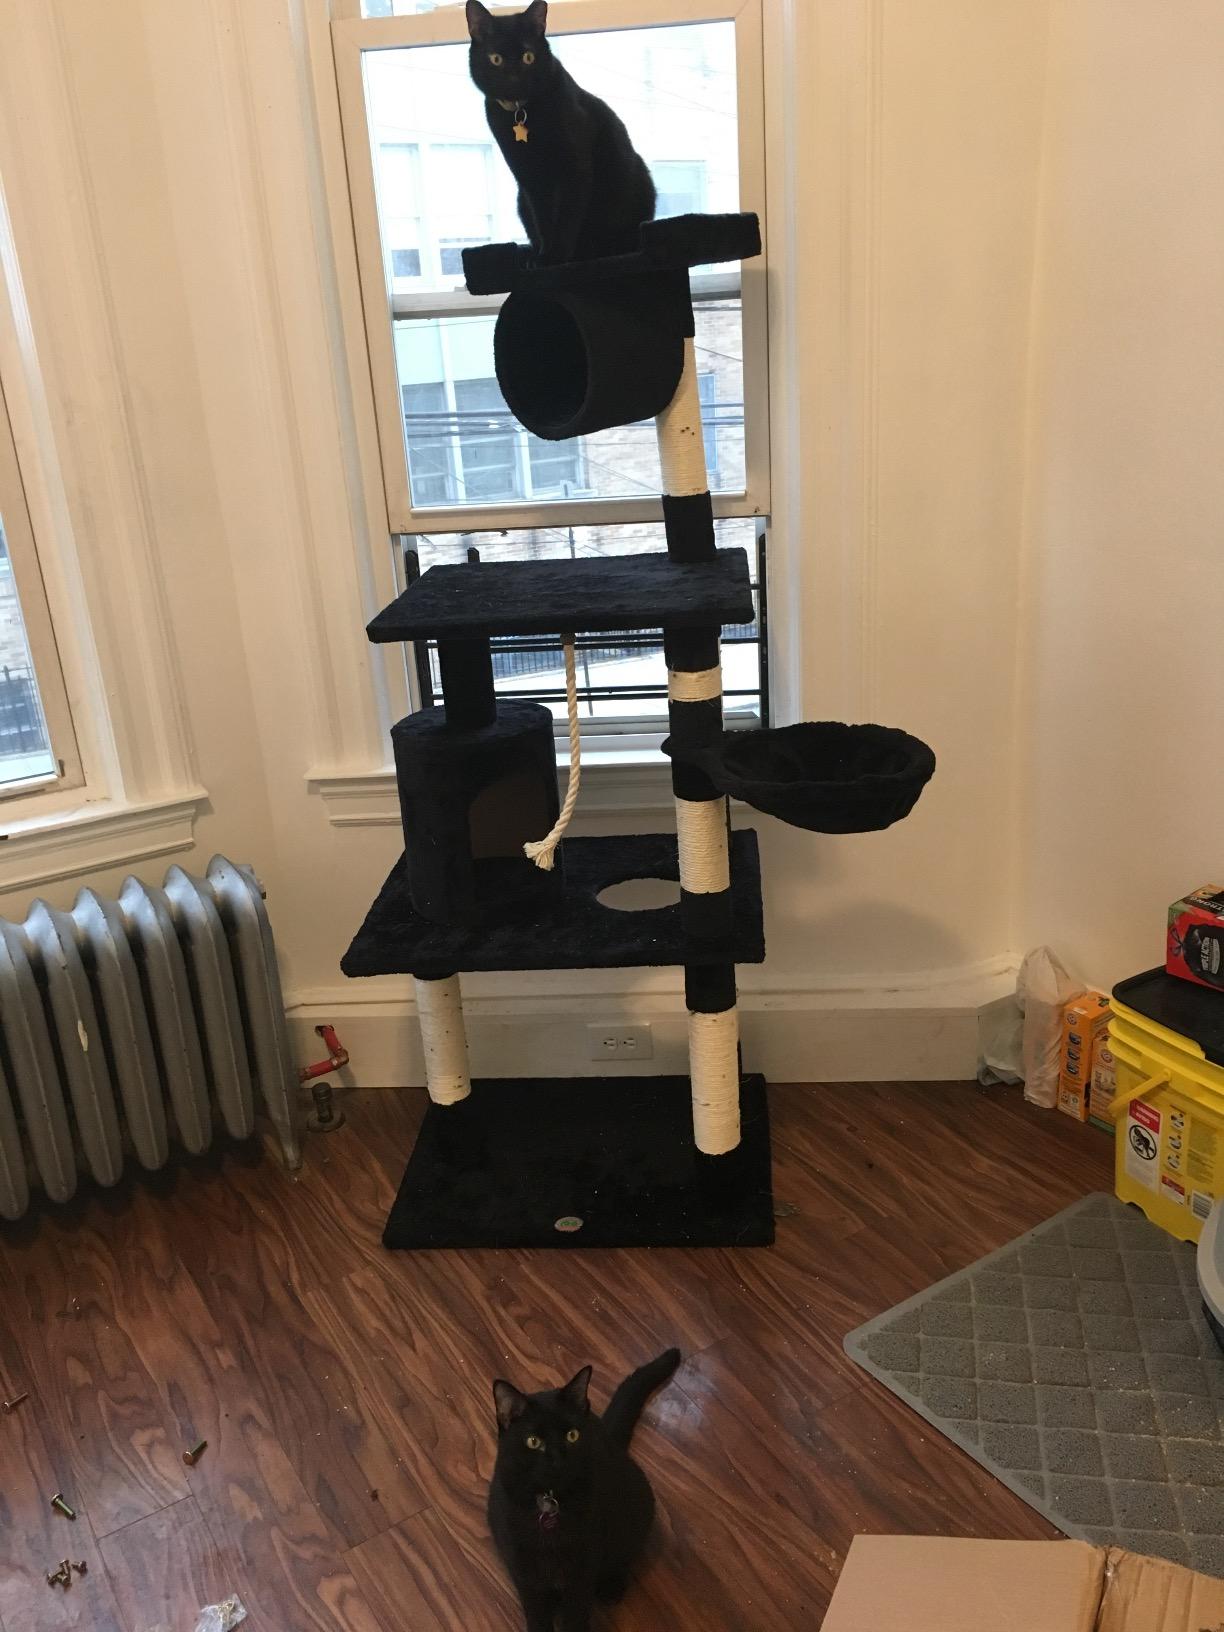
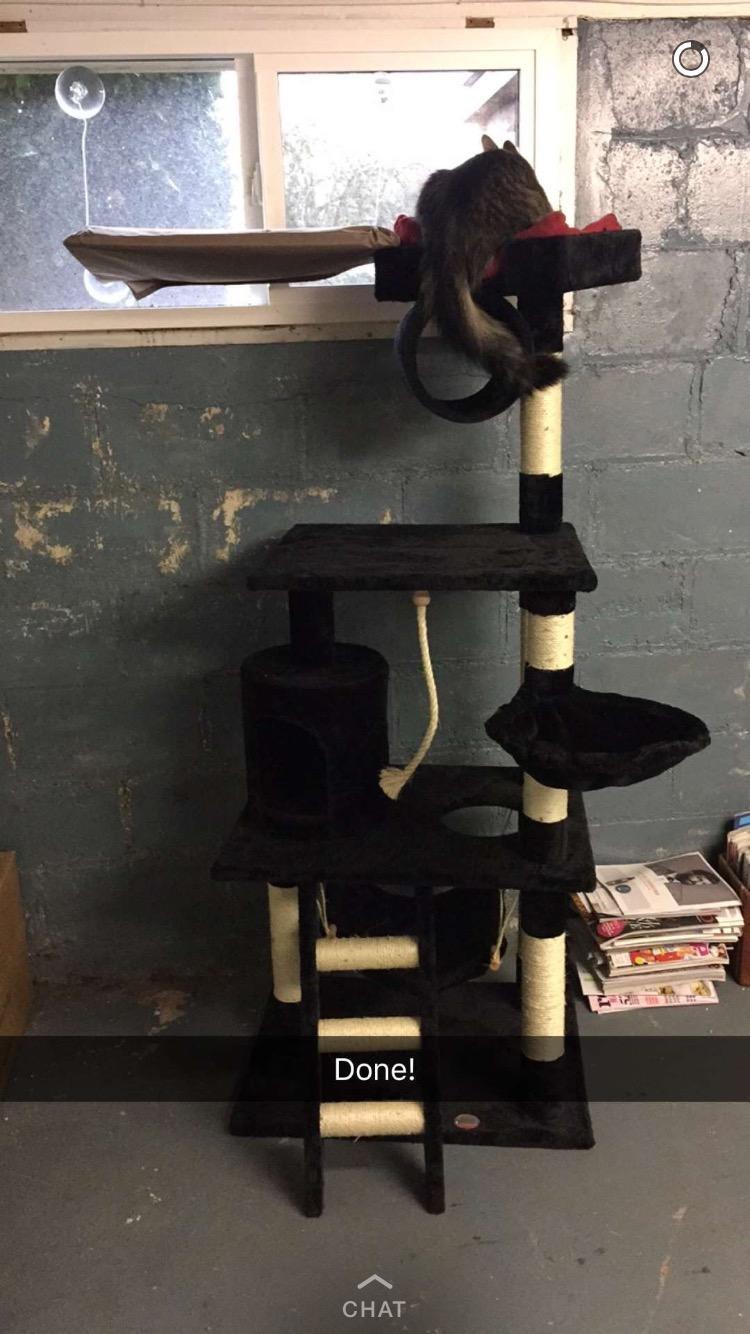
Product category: items_cat tree
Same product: yes